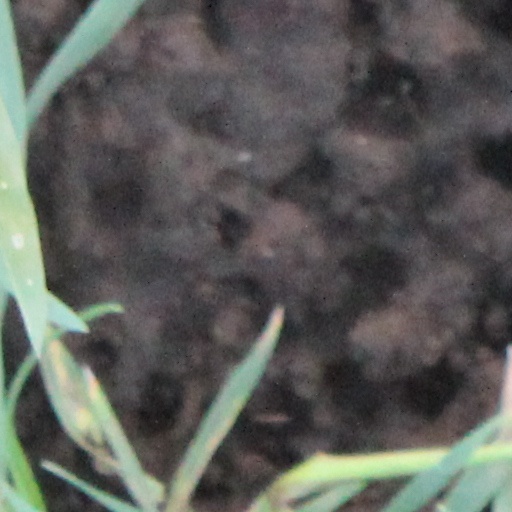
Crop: wheat